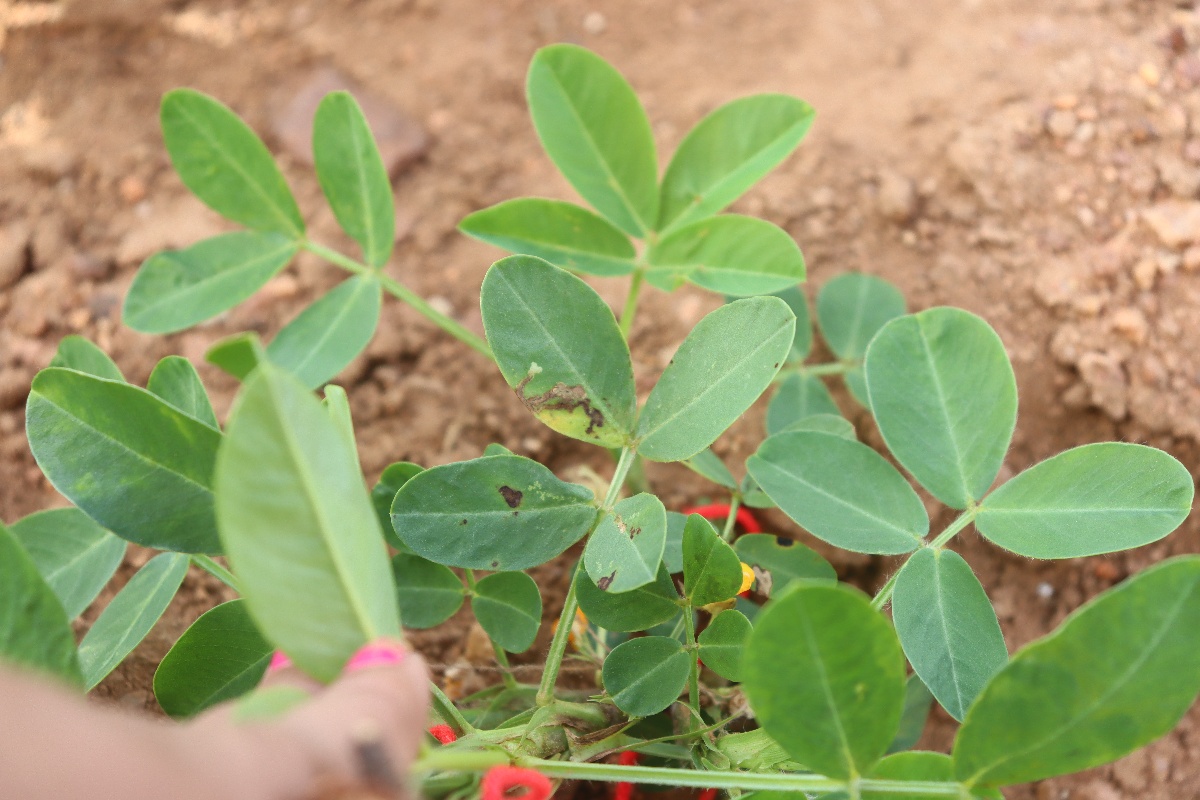
Label: healthy leaf